Pyramid of Khendjer

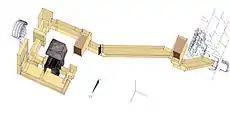
Plan of the underground chambers of the pyramid, showing the open granite portcullises.

The pyramid originally stood at 70 royal cubits in height, which is about . The pyramid was constructed with a mudbrick core and a limestone outer casing with its backing stones. These and the limestone casing were both quarried by stone robbers, which left the core unprotected. The core fared very badly with time and the pyramid now stands only one meter (3.3 feet) tall due to its disintegration.